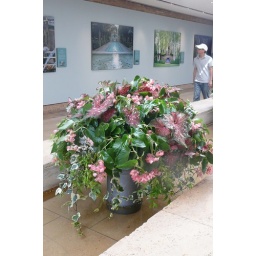
Inside the main building of the Chicago Botanic Garden, Begonias in a plant arrangement display